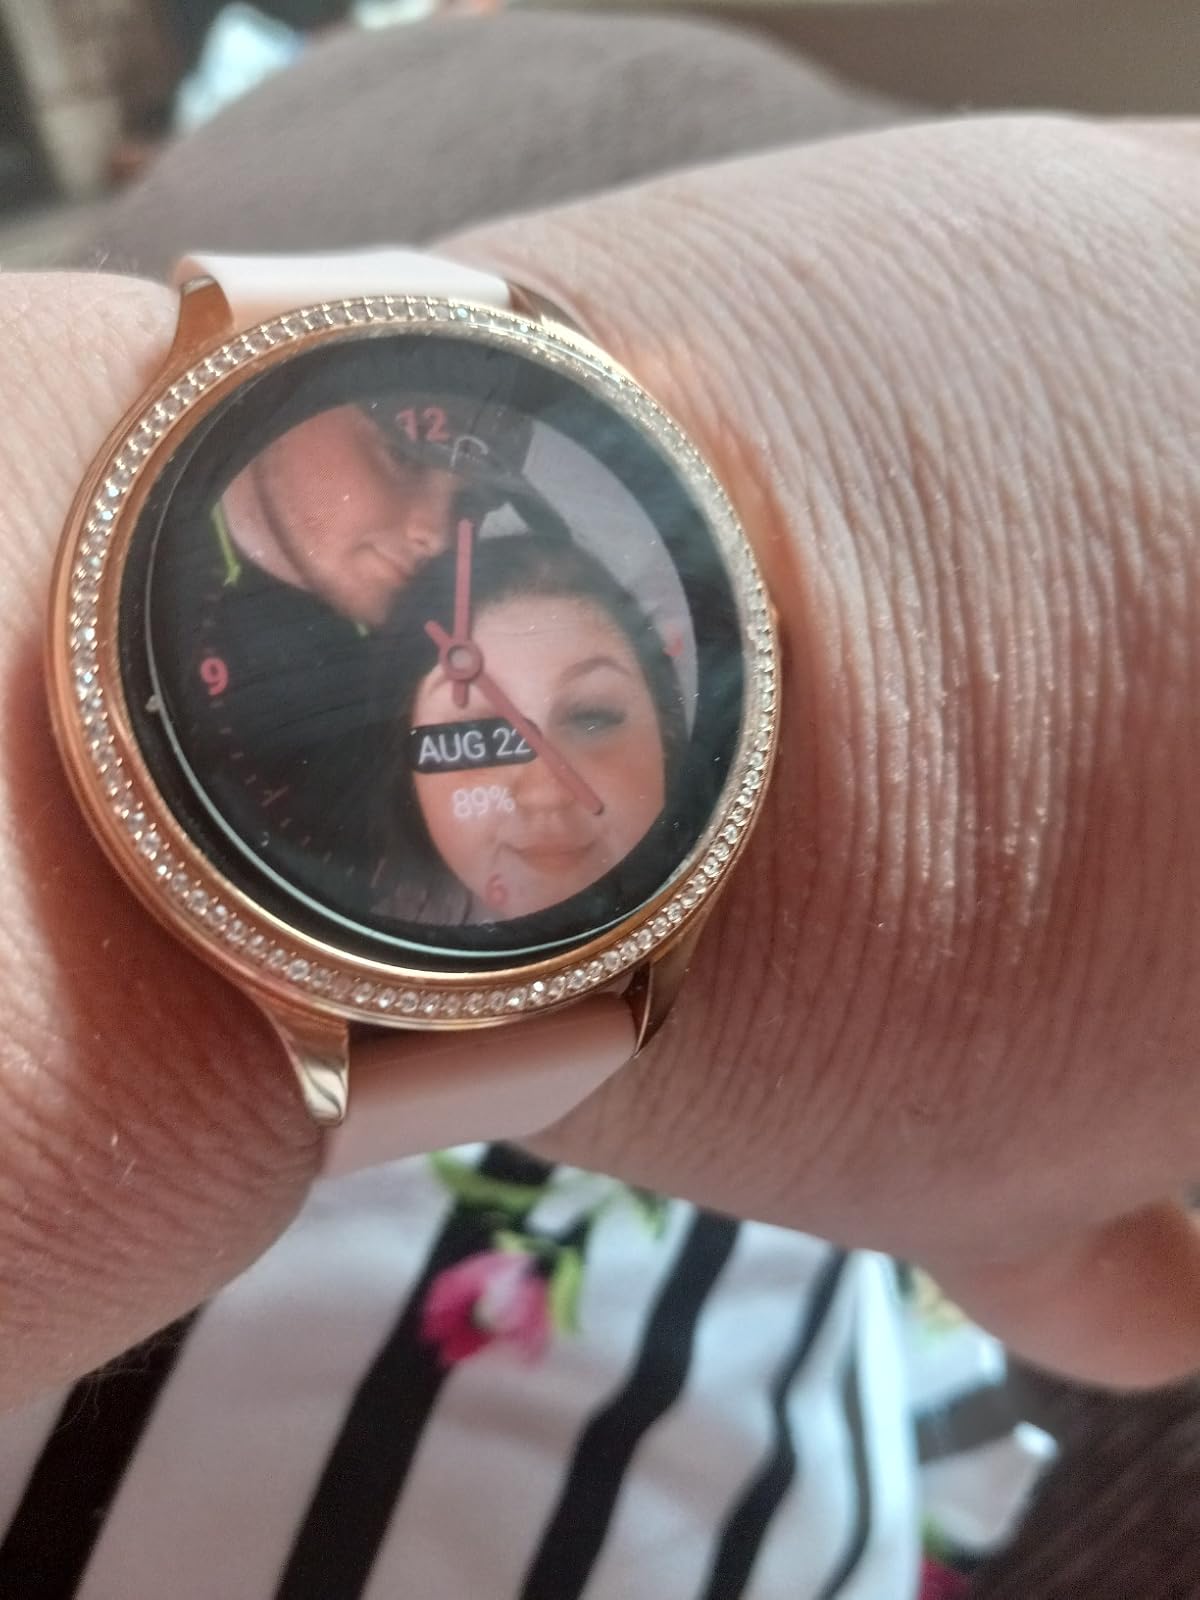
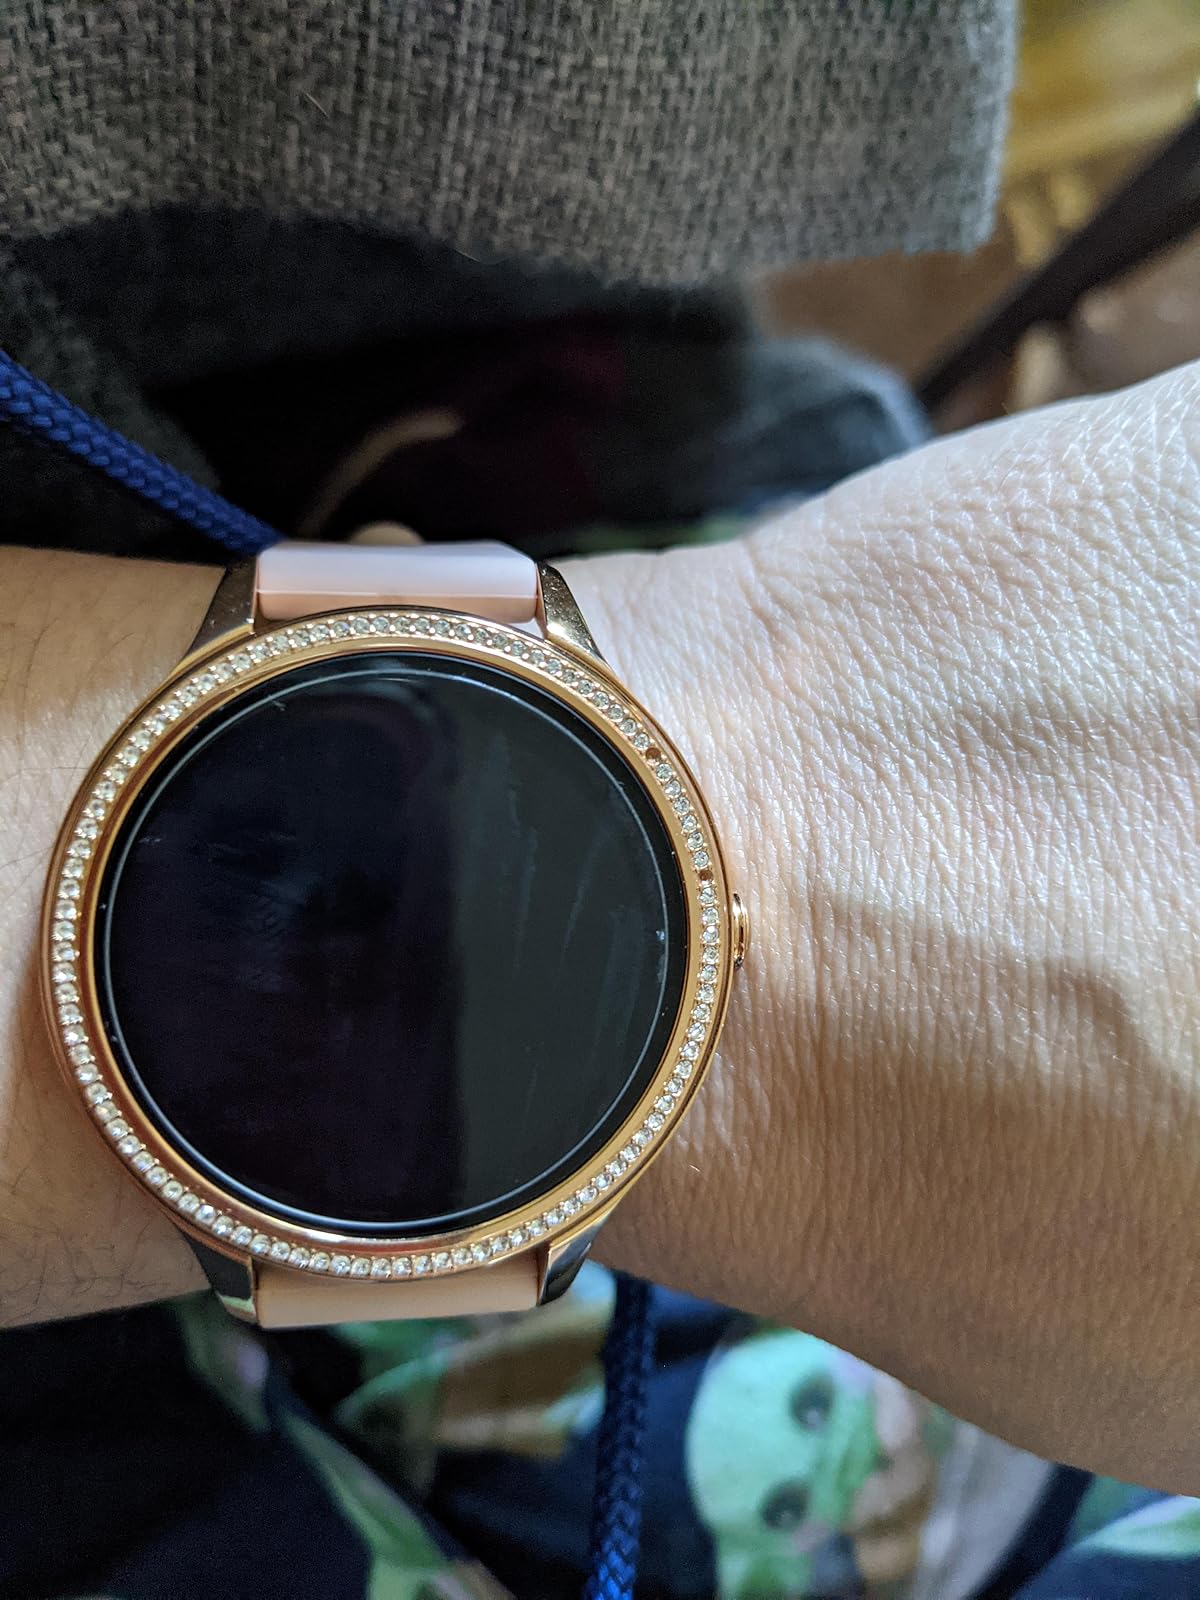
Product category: smartwatch
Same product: yes